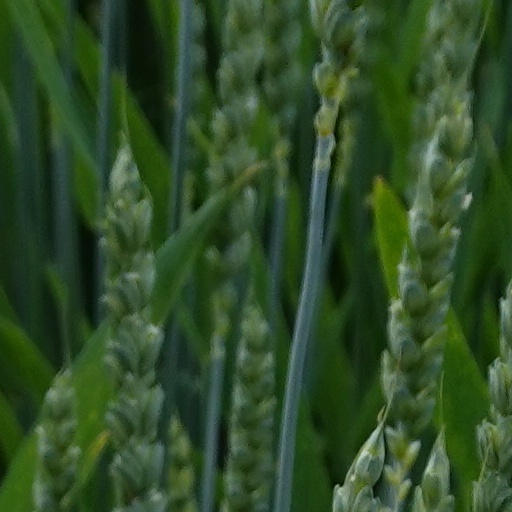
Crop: wheat